Sunol, California

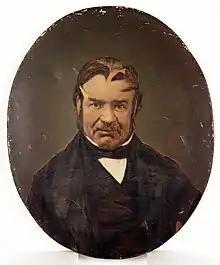
Don Antonio Suñol, founder and namesake of Sunol, founded on his Rancho Valle de San José.

Sunol, formerly Sunolglen, is named for Don Antonio Suñol. His adobe ranch house from the 1840s was located where the San Francisco water system's works are now located.